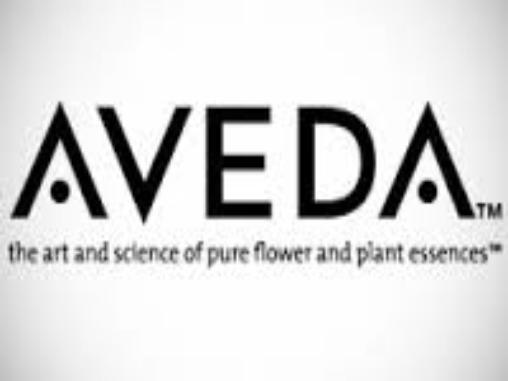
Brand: Aveda
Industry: Necessities